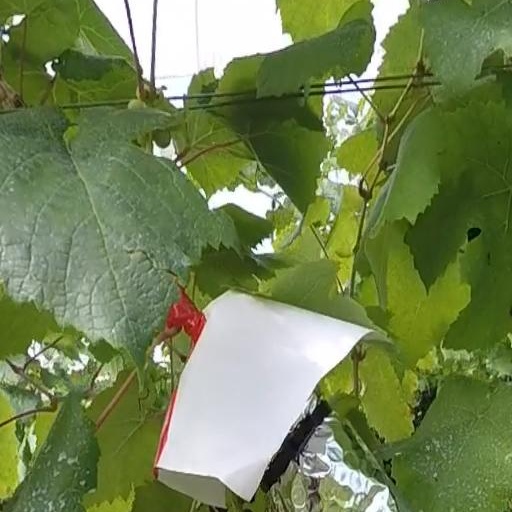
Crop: grape